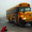
Label: bus